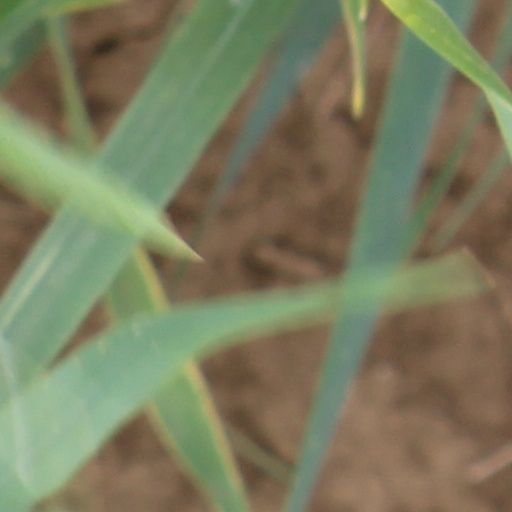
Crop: wheat